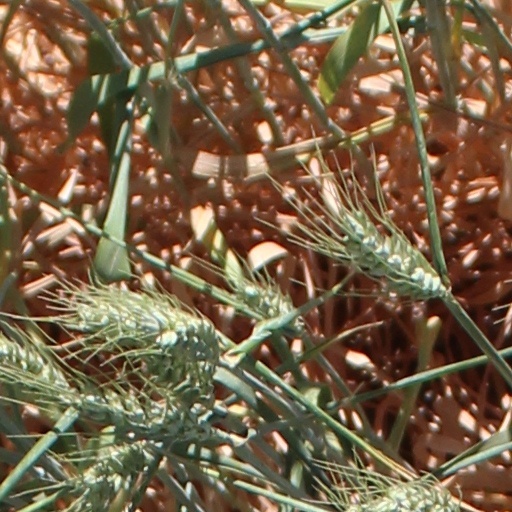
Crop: wheat